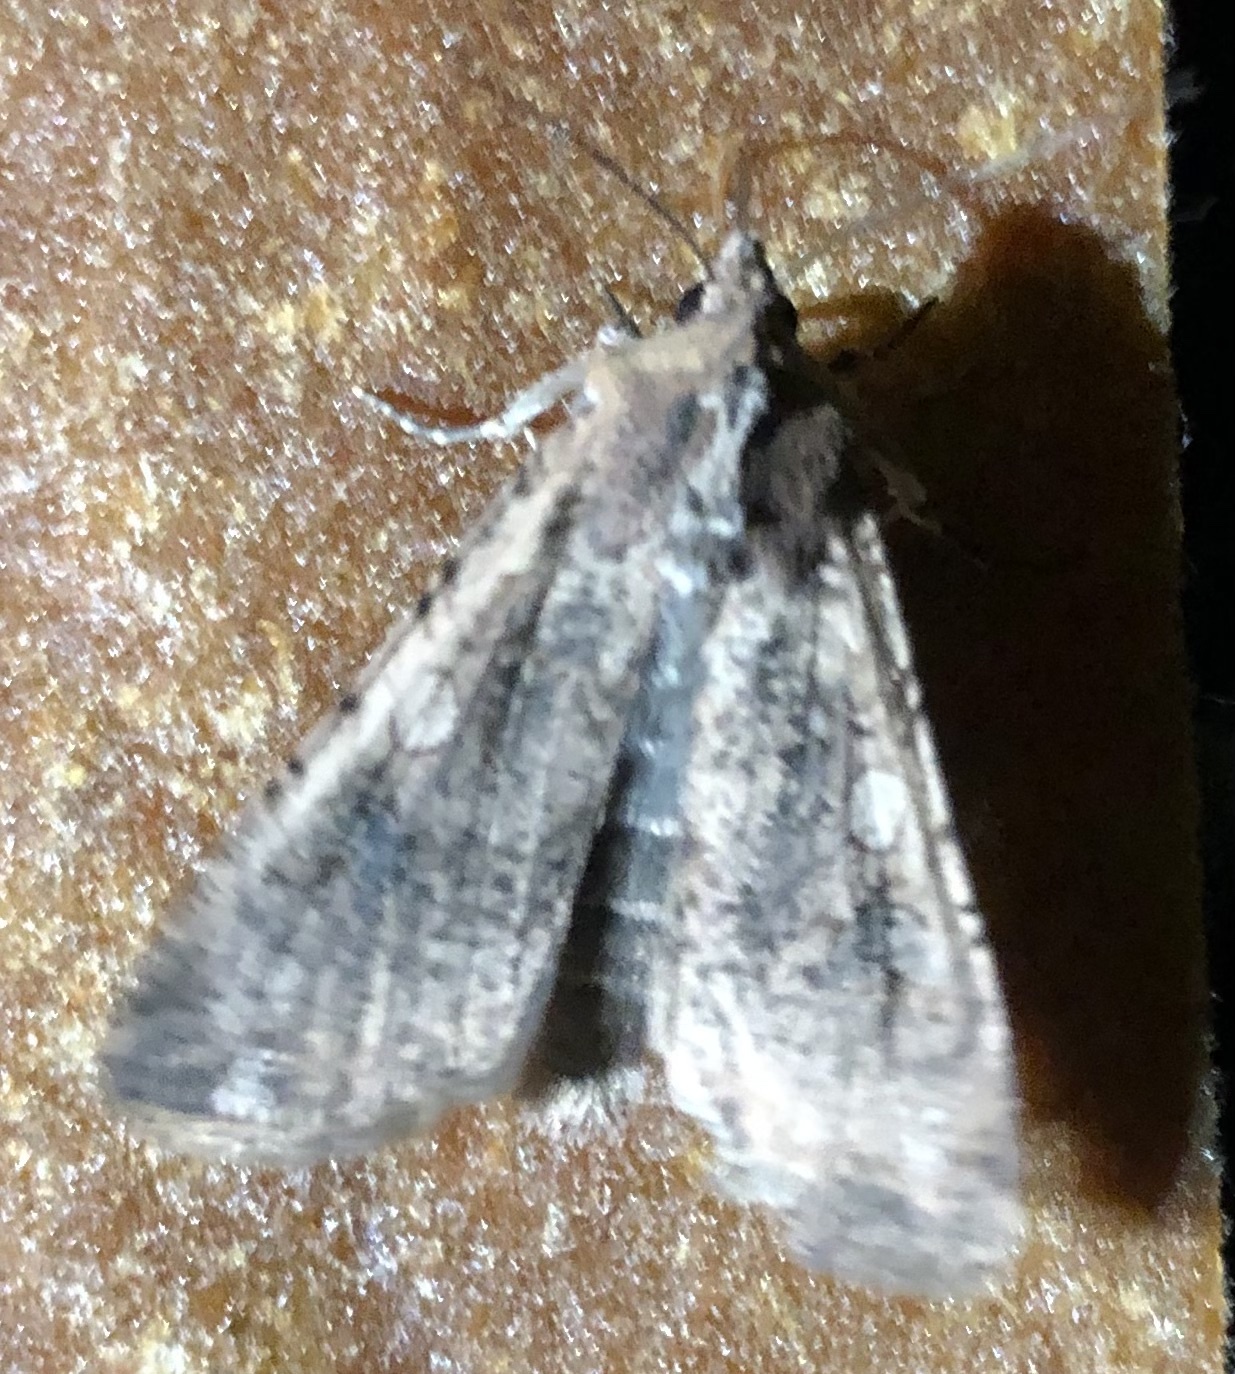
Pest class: cutworms